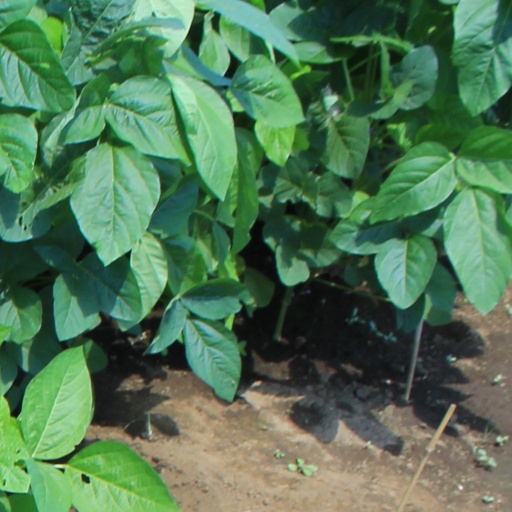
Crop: soybean